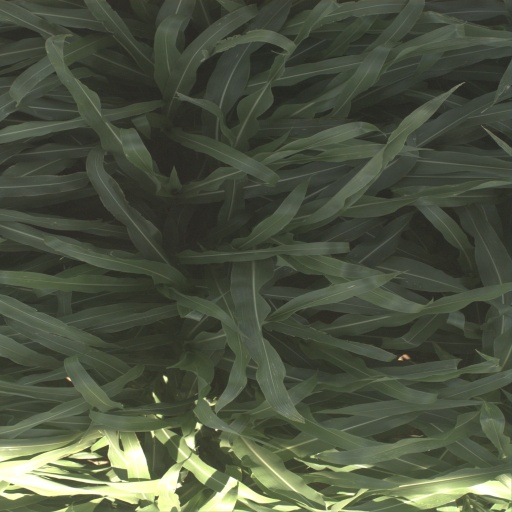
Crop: sorghum